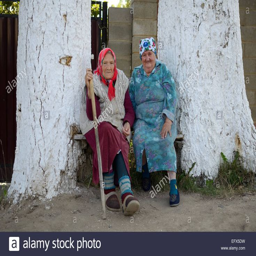
portrait of old women sitting near house between an old poplar trees